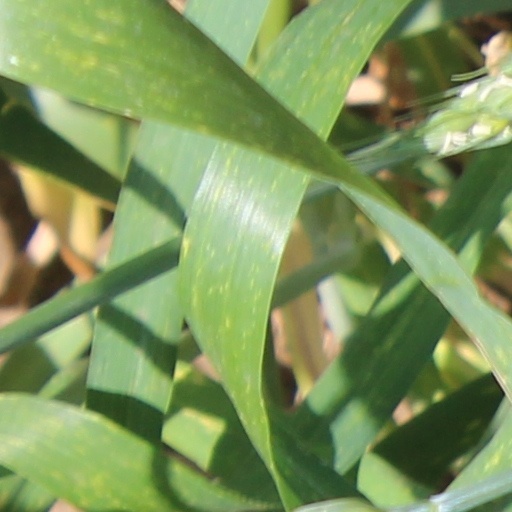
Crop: wheat